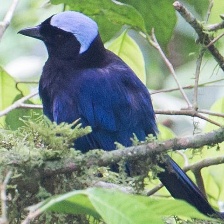
Species: AZURE JAY
Scientific name: CYANOCORAX CAERULEUS
ImageNet parent category: jay